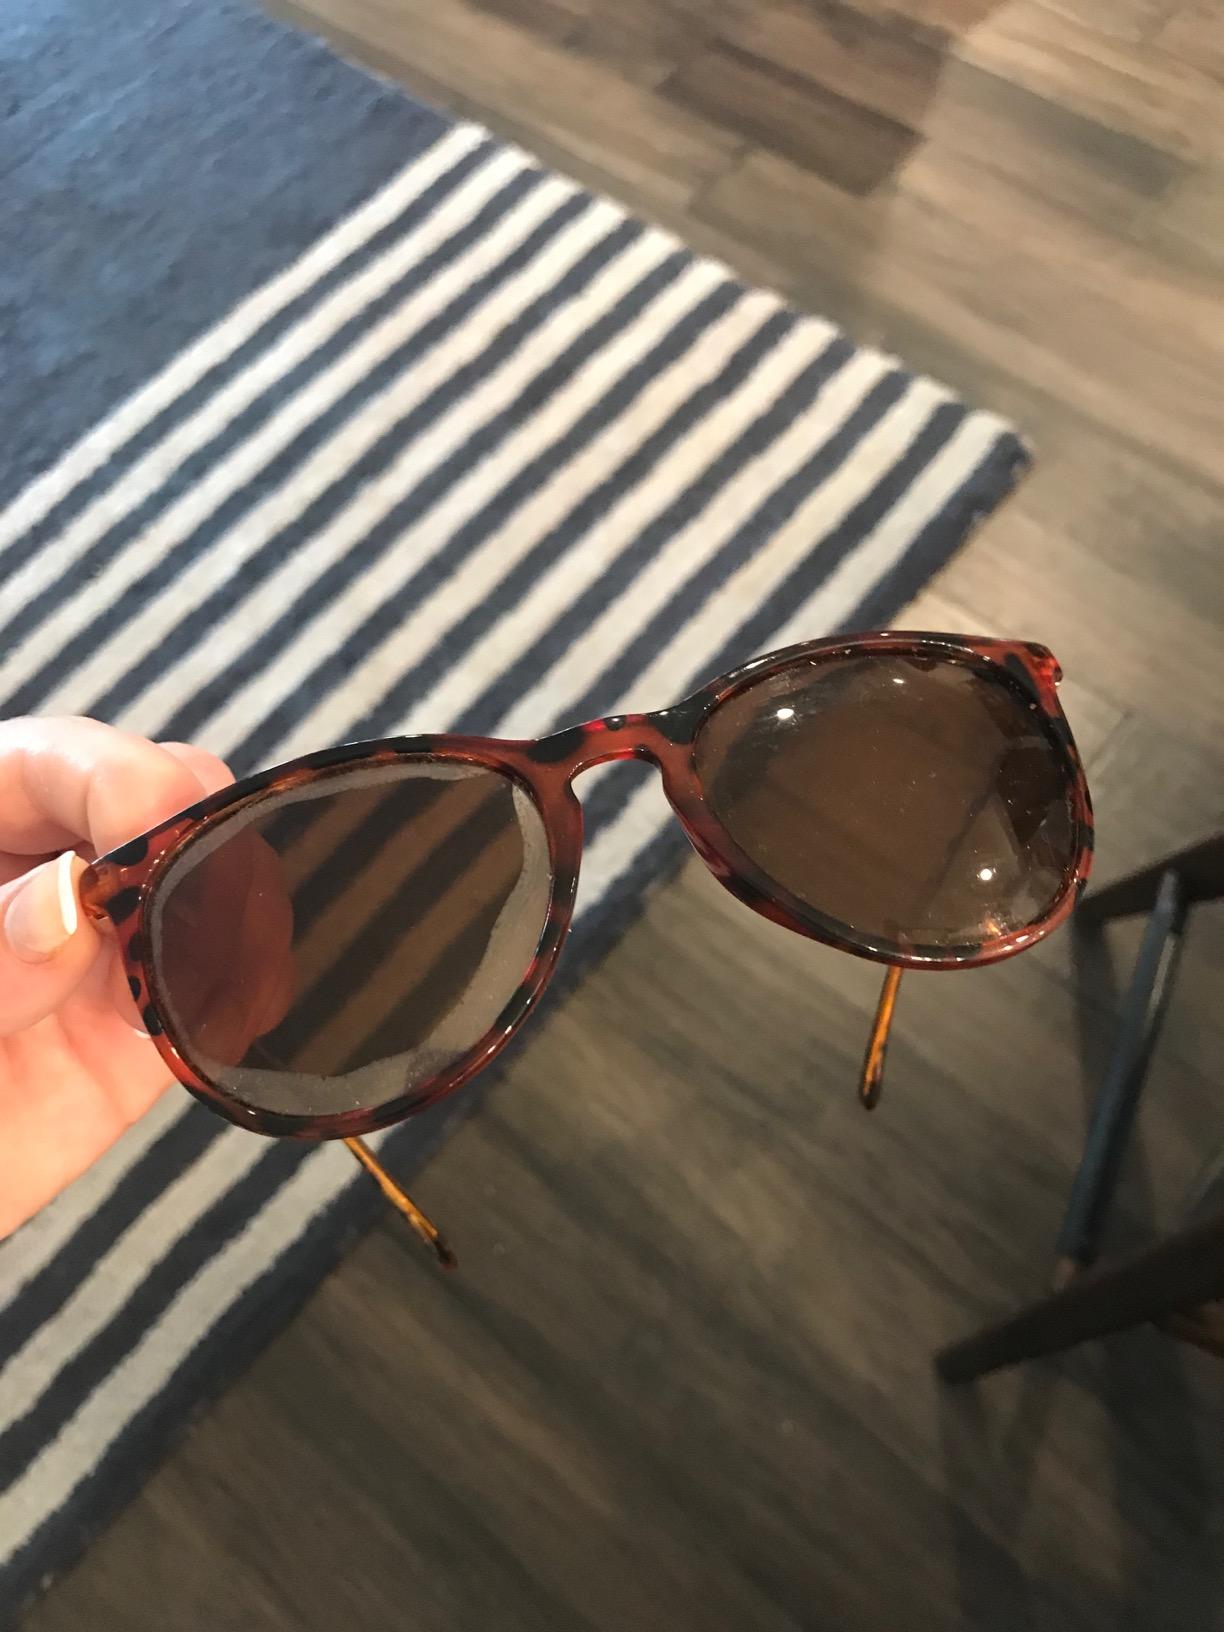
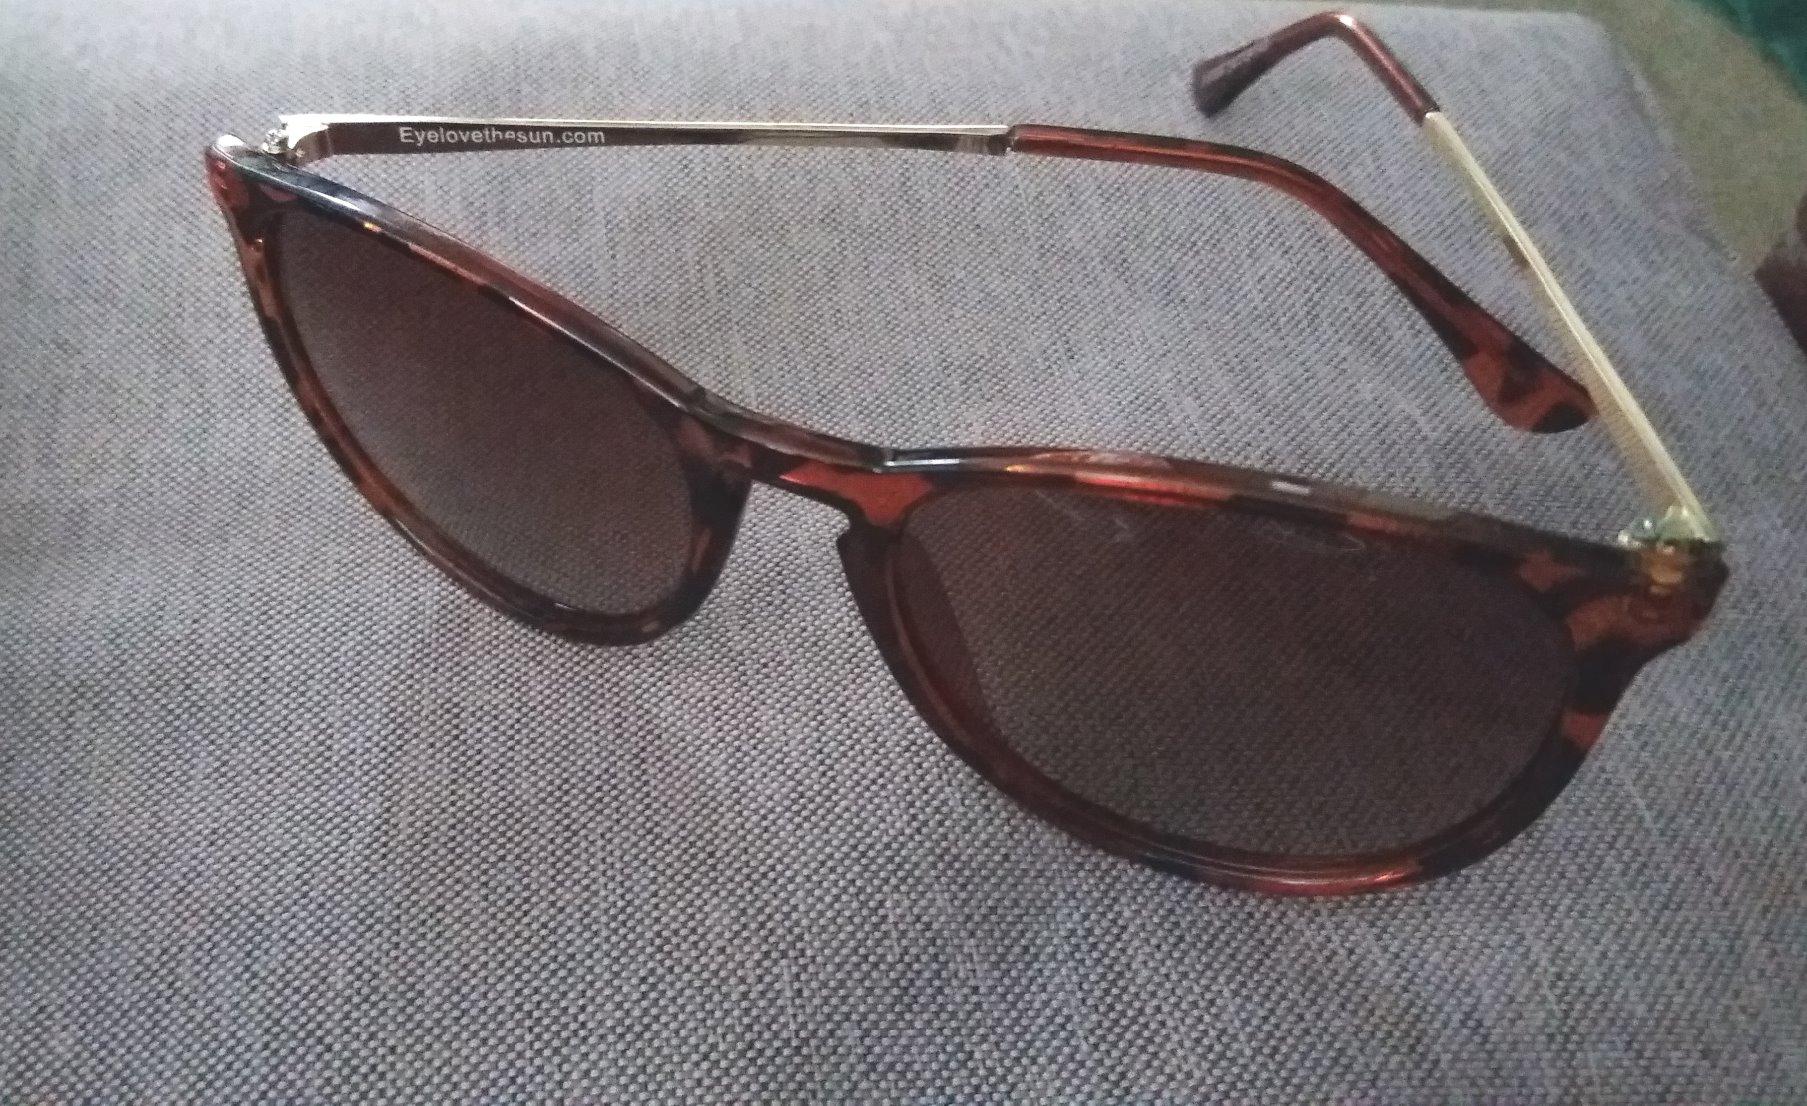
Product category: accessories_sunglasses
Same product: yes